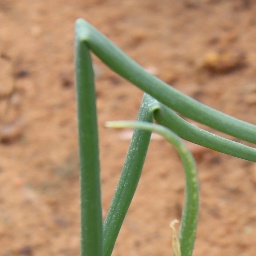
Label: healthy